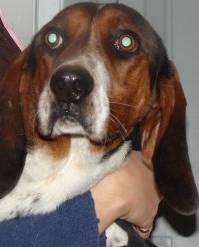
Label: dog